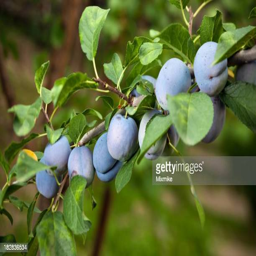
juicy plums growing on a tree